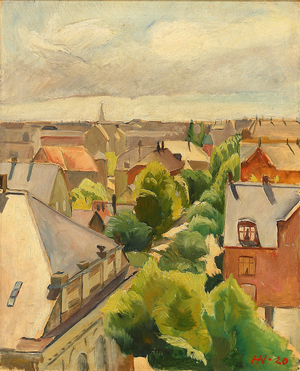
Forchhammersvej
Henrik Nielsen, Udsigt over tage, Forchhammersvej, 1920
Forchhammersvej er en cirka 350 meter lang gade på Frederiksberg i København. Gaden går fra Vodroffsvej til H.C. Ørsteds Vej. Ved Forchammersvej ligger Sankt Markus Plads og Sankt Markus Kirke.